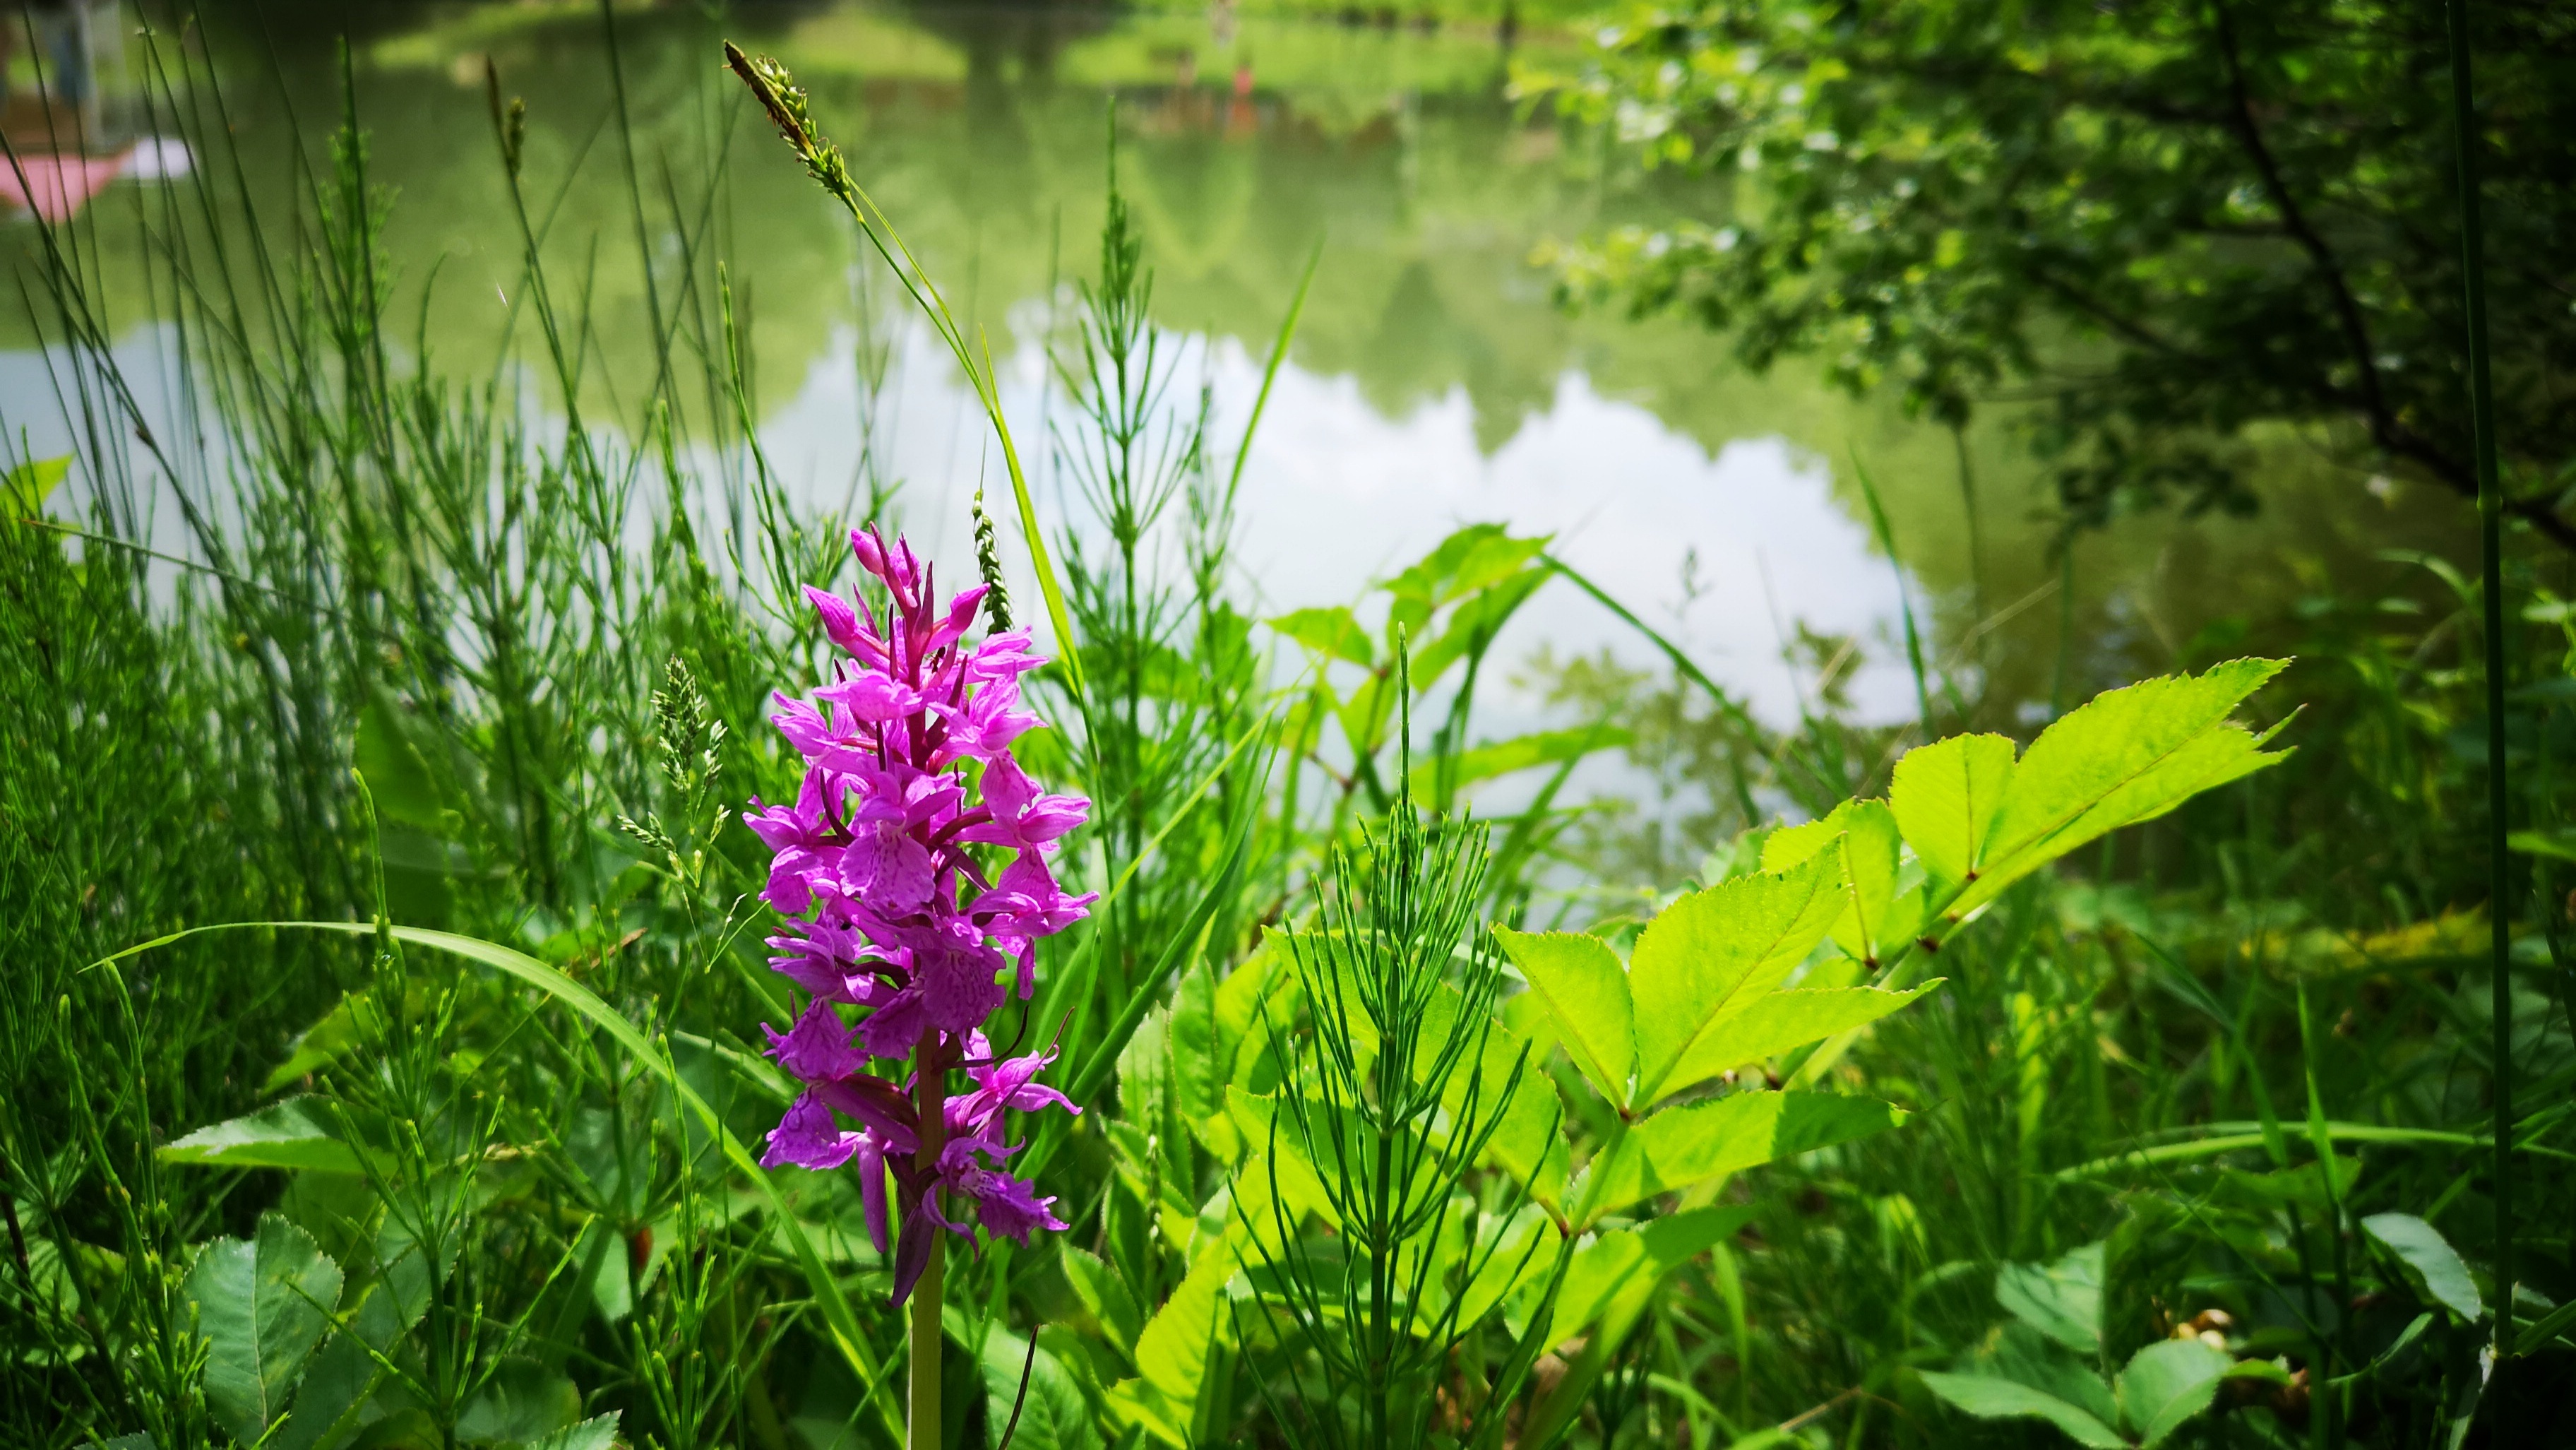
green, light, branch, trees, lake, grass, flowers, plant, flora, flower, vegetation, ecosystem, wildflower, meadow, spring, garden, aquatic plant, landscape, botanical garden, annual plant